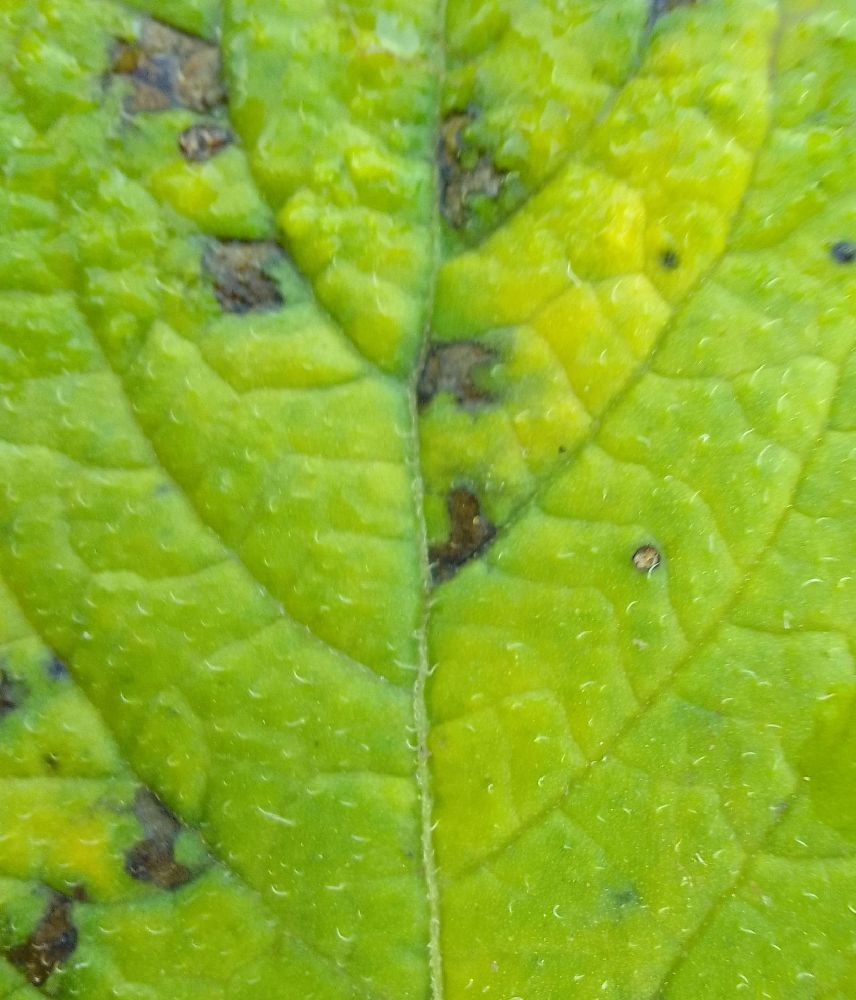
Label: Early blight